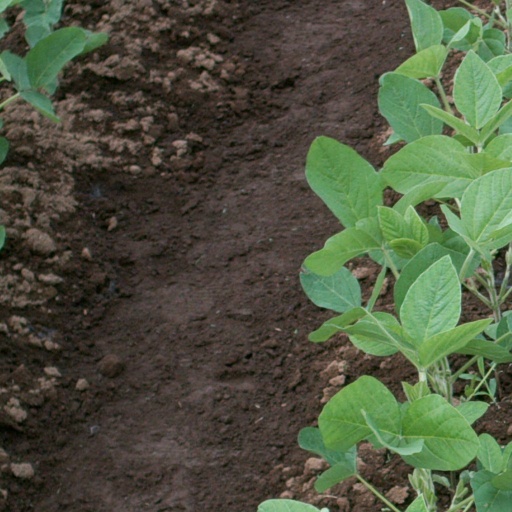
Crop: soybean